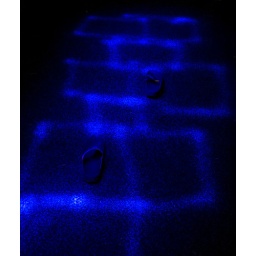
Hop Scotch!!! My shoes with hop scotch drawn around them using the blue light.